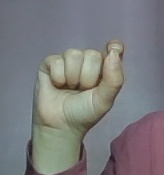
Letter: fa